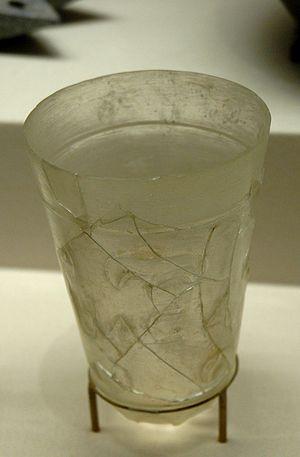
Gobelet au décor de pétales portant la signature de l'artisan en écriture koufique.